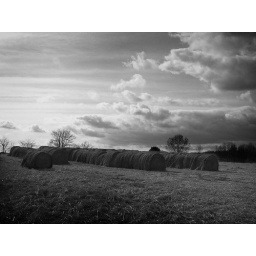
I saw em' and I thought they look good in black and white